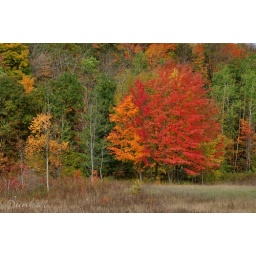
A brilliant red tree is highlighted against the changing colors of the Kettle Moraine forest.